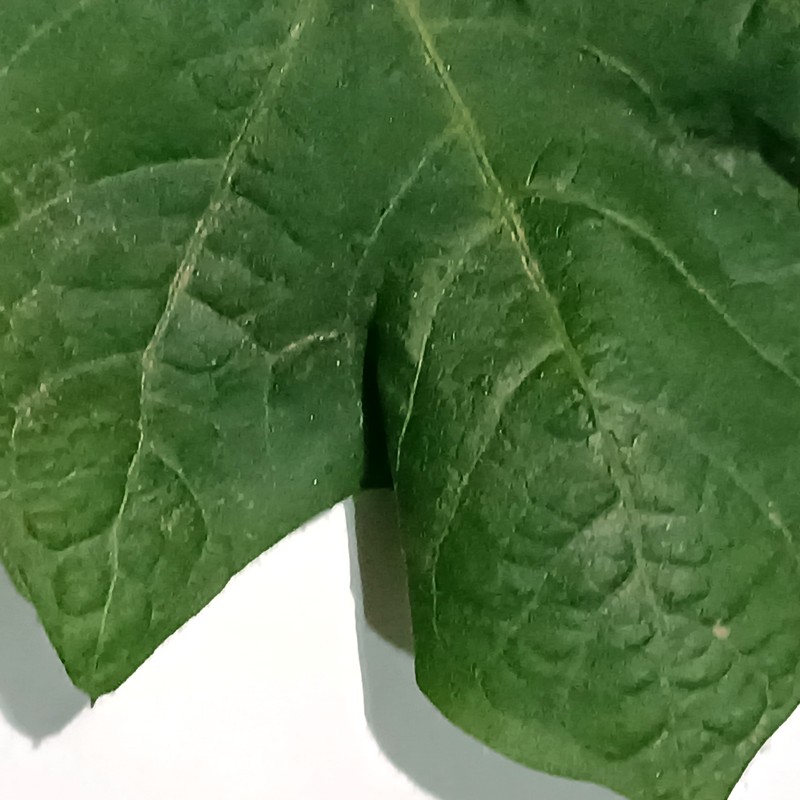
Label: Curl Virus